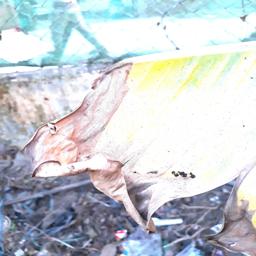
Label: POTASSIUM DEFICIENCY